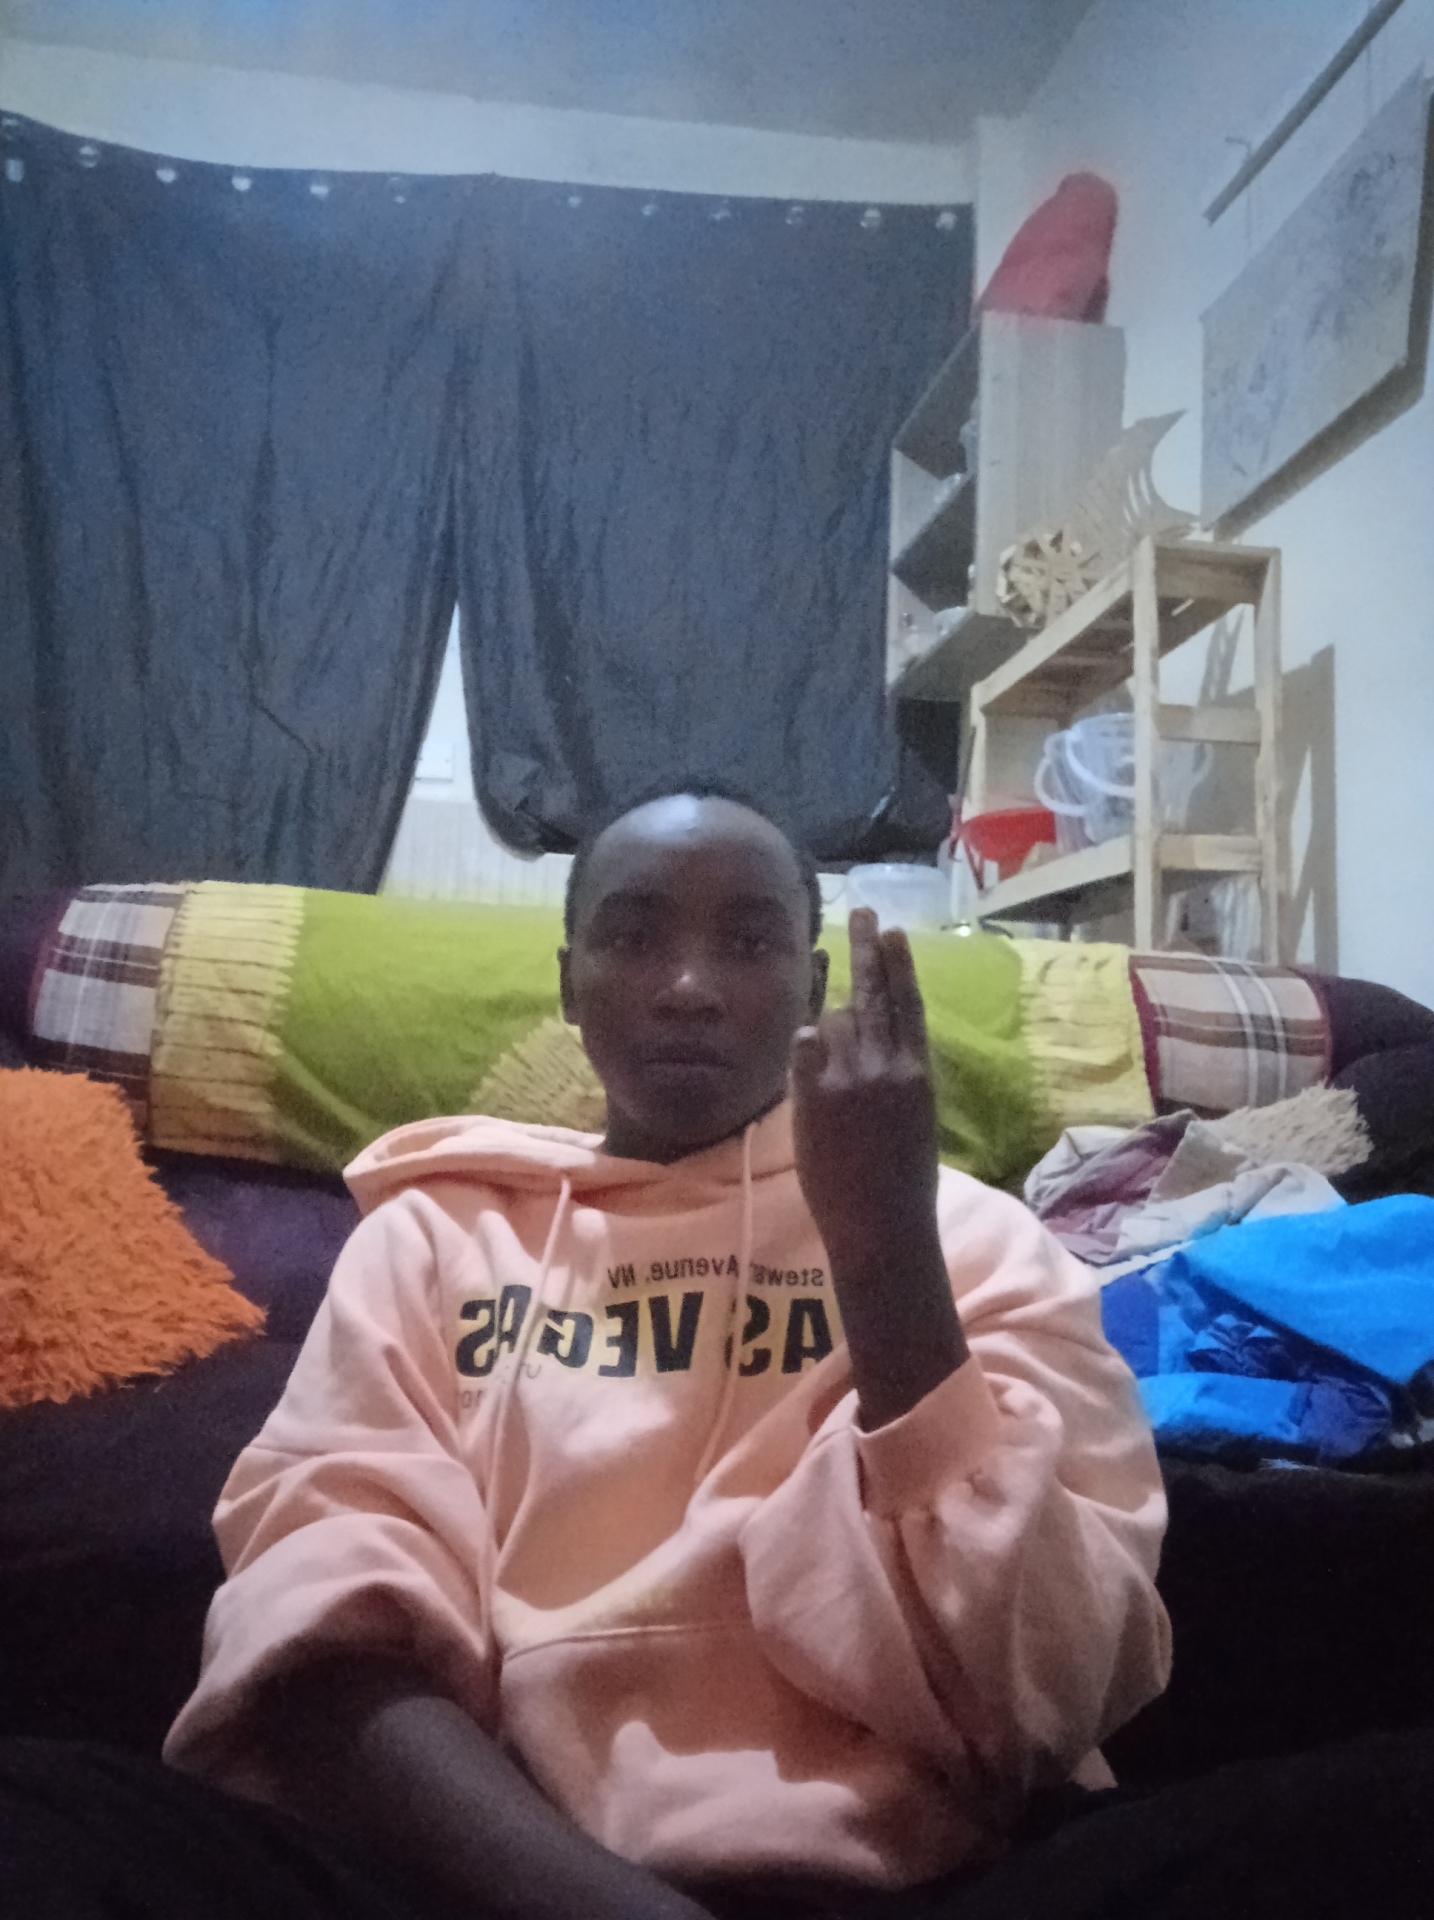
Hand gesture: two_up_inverted